Jemima Osunde

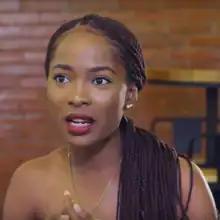
Osunde appearing on an episode of NdaniTV's "Real Talk"

Jemima Osunde (born 30 April 1996) is a Nigerian actress, model, and presenter. She gained exposure after playing Leila in the television series "Shuga". Osunde was nominated for Best Actress in a Leading Role at the 15th Africa Movie Academy Awards for her performance in "The Delivery Boy" (2018).